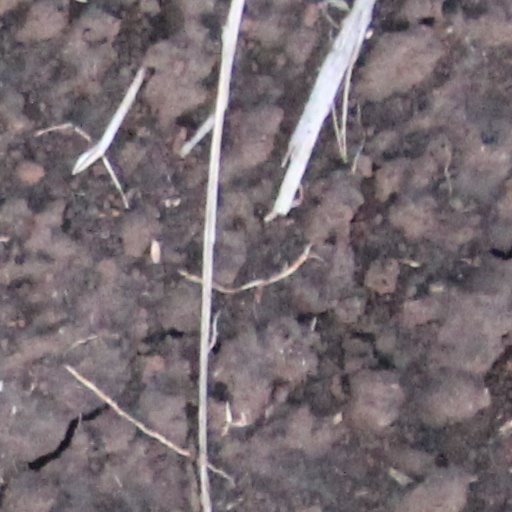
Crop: wheat